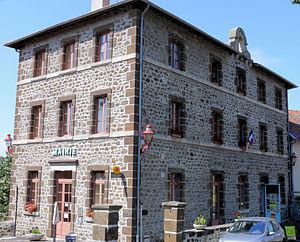
Polignac - Mairie, à côté de l'église
Polignac est une commune française située dans le département de la Haute-Loire en région Auvergne-Rhône-Alpes.